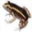
Label: frog